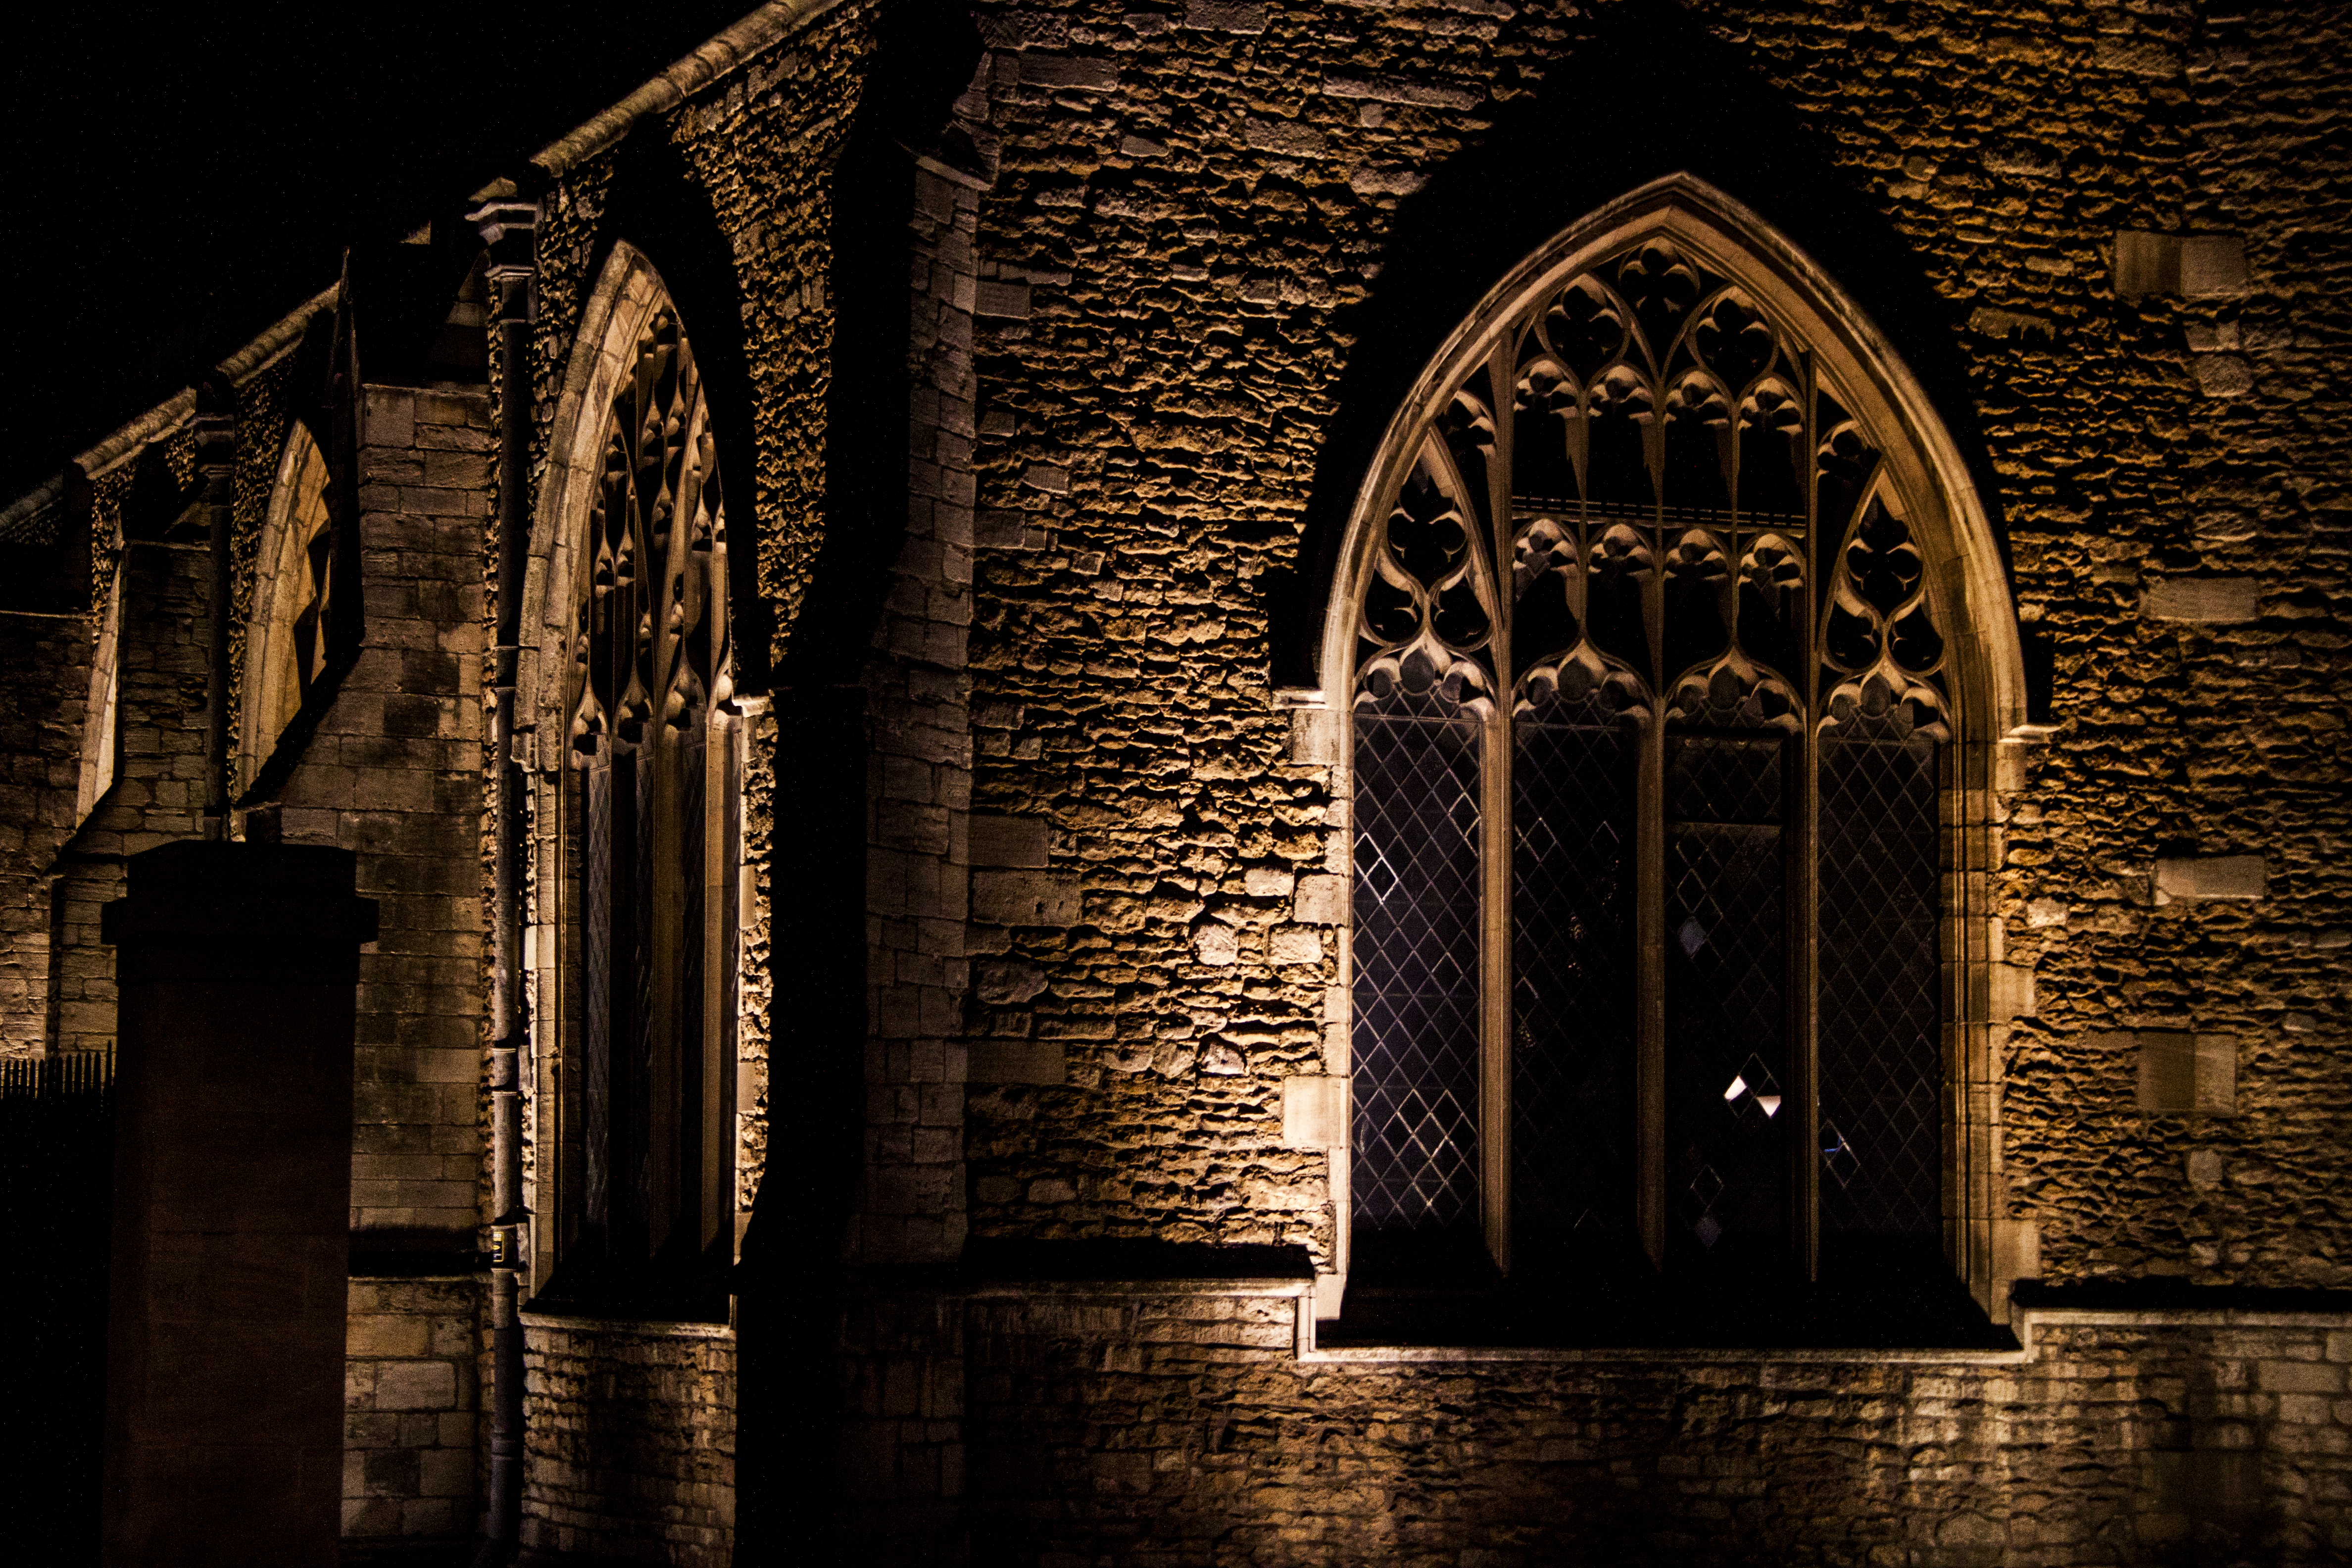
light, architecture, night, building, arch, darkness, cathedral, chapel, lighting, place of worship, uk, buildings, symmetry, churches, peterborough, citycentre, ancient history